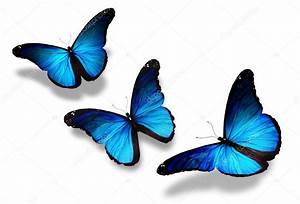
Label: farfalla